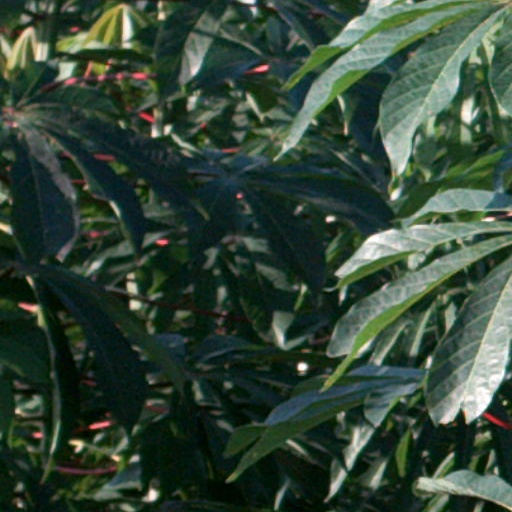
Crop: cassava